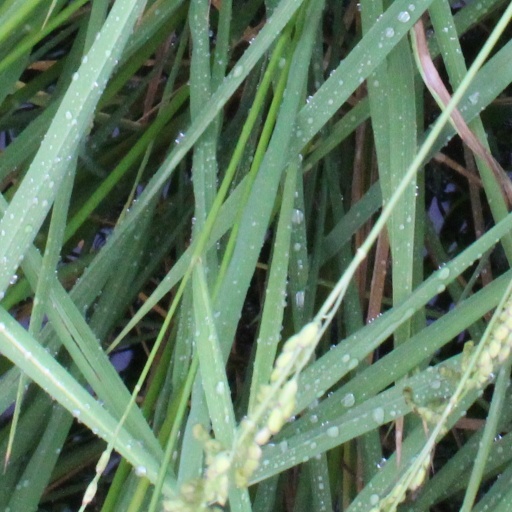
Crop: rice